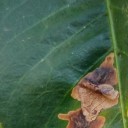
Label: Miner